Graham Allen (writer)

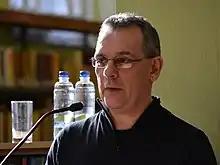
Graham Allen at launch of his first collection of poetry, "The One That Got Away" (New Binary Press 2014).

Graham Allen (born 23 December 1963) is a writer and academic from Cork city, Ireland. He is the author of two collections of poetry, "The Madhouse System" (2016) and "The One That Got Away" (2014). He is a former recipient of the Listowel Single Poem Prize, awarded each year at Listowel Writers' Week. As a literary critic, he has published numerous books, including "Harold Bloom: Towards a Poetics of Conflict" (1994), "Intertextuality" (2000), and "Roland Barthes" (2003).